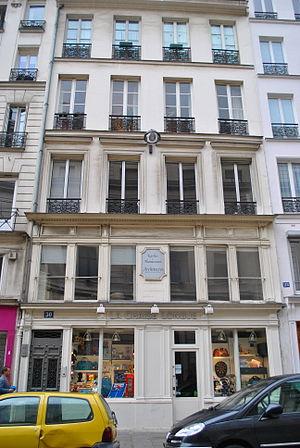
30, Rue Croix-des-Petits-Champs, le siège de la rédaction du magazine exil tchèque Svědectví